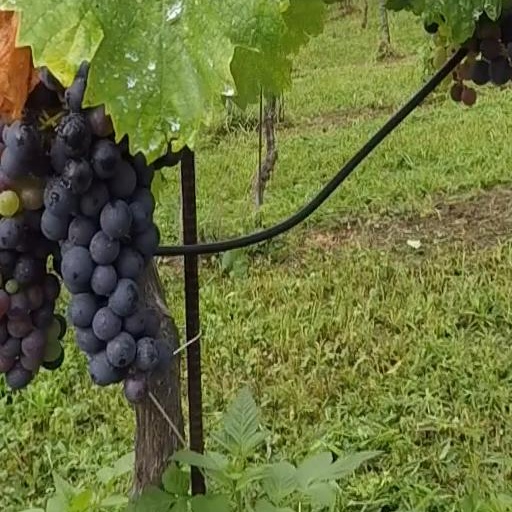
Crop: grape